Yaniet Marrero Lopez

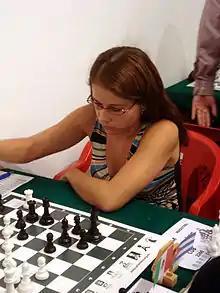

Yaniet Marrero López (born 4 April 1983) is a Cuban chess player who holds the FIDE title of Woman Grandmaster (WGM). She won the Women's Cuban Chess Championship in 2011.